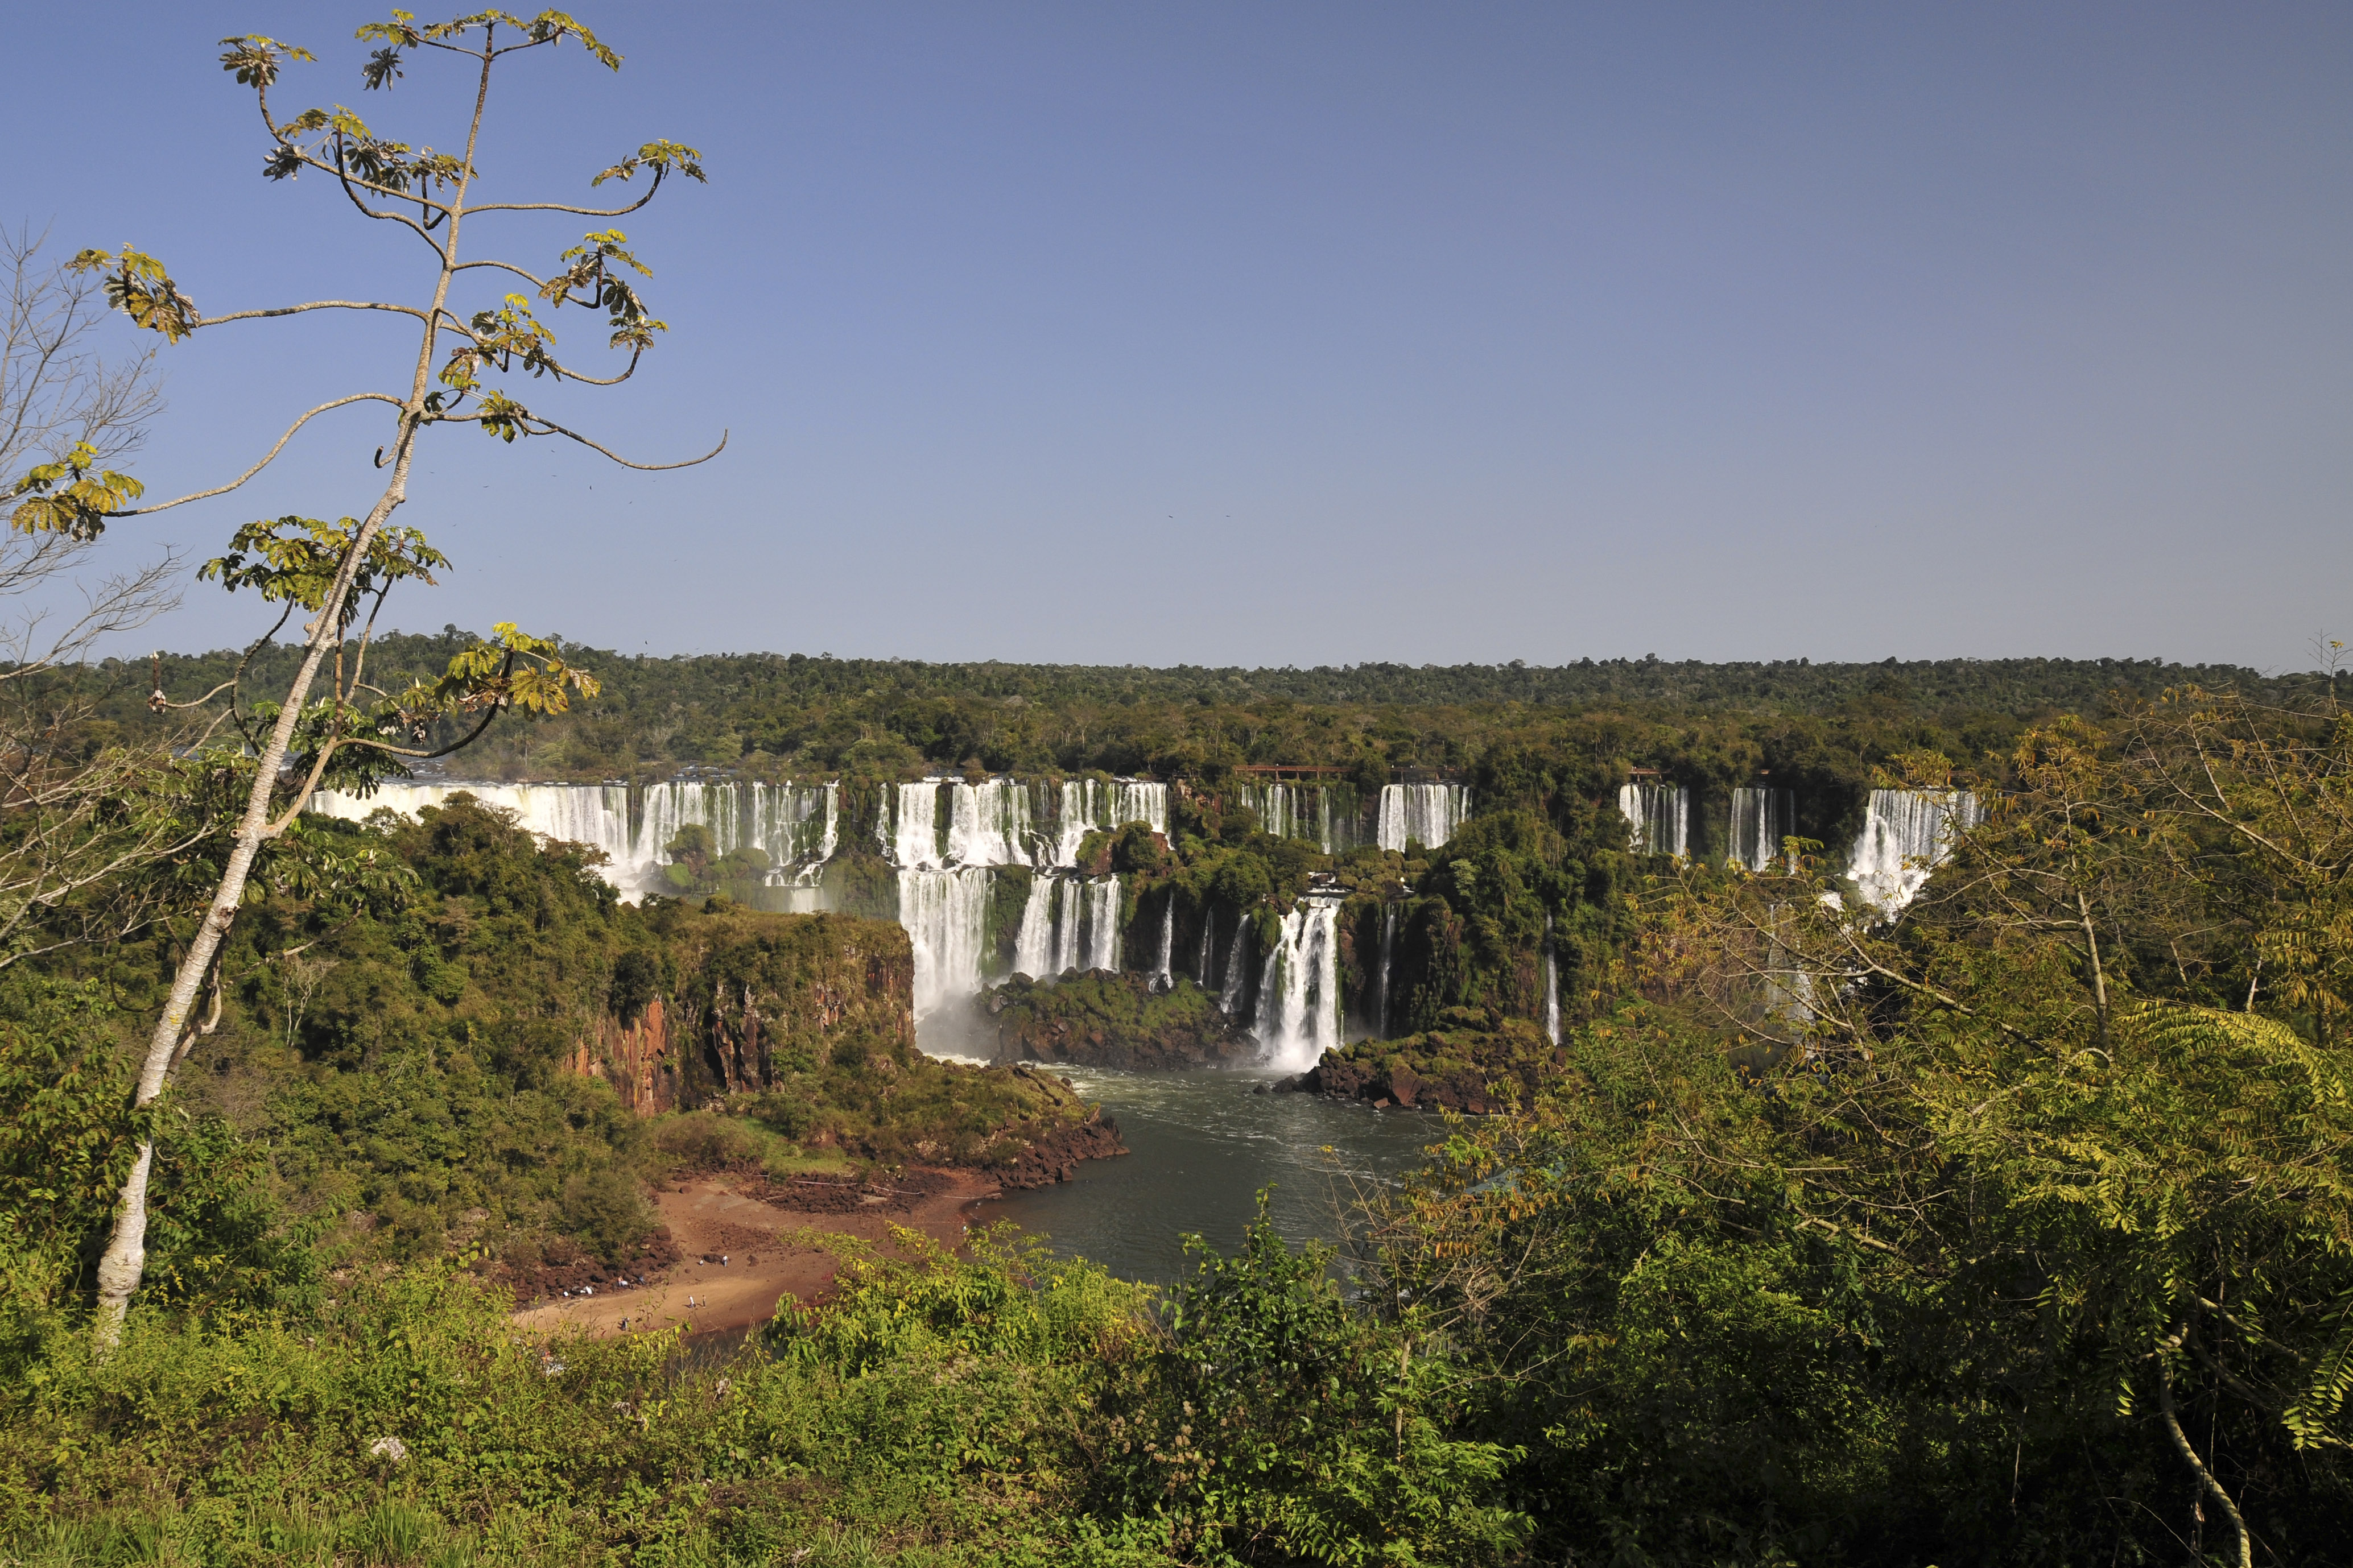
tree, waterfall, bridge, lake, river, cliff, autumn, park, reservoir, nikon, body of water, argentina, brasil, iguazu, water feature, d300, approved